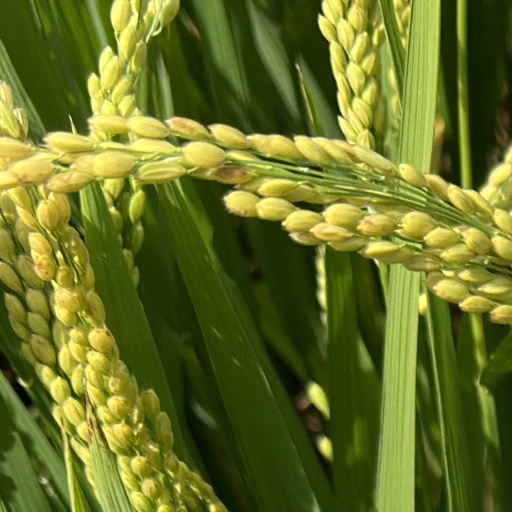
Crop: rice